Shootaround

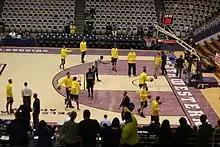
Pregame shootaround of the 2012–13 Michigan Wolverines in their 2012–13 Big Ten Conference season opener at Welsh-Ryan Arena on January 3, 2013

A shootaround is an informal pre-game practice session common among professional and collegiate basketball teams around the world.